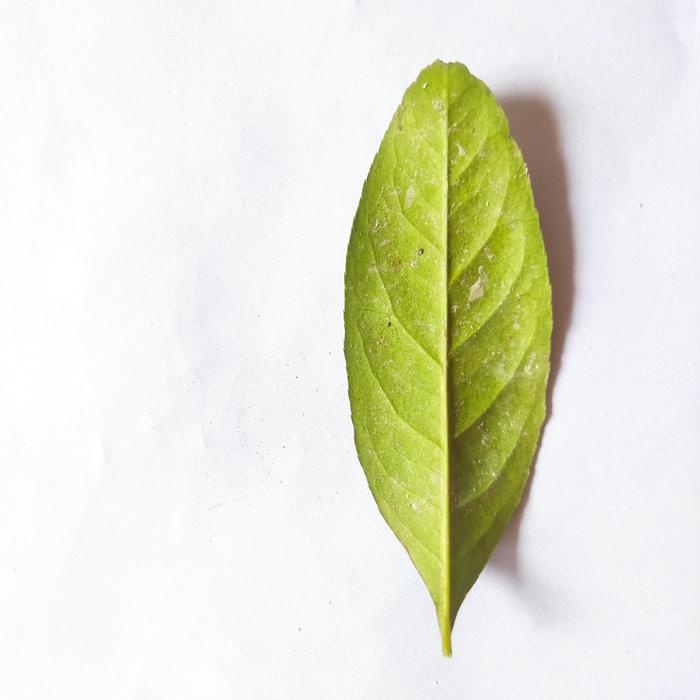
Crop: Lemon
Leaf condition: Sooty_Mold